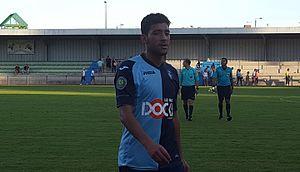
Tarik Tissoudali lors du match RC Lens B / Le Havre B, comptant pour la première journée du Championnat de France de football amateur (CFA) 2016-2017, le13 août 2016, au Stade François Blin d'Avion.